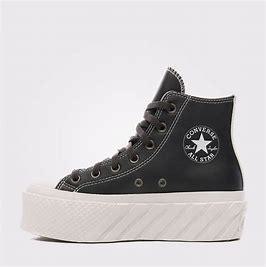
Brand: Converse
Model: Chuck Taylor All